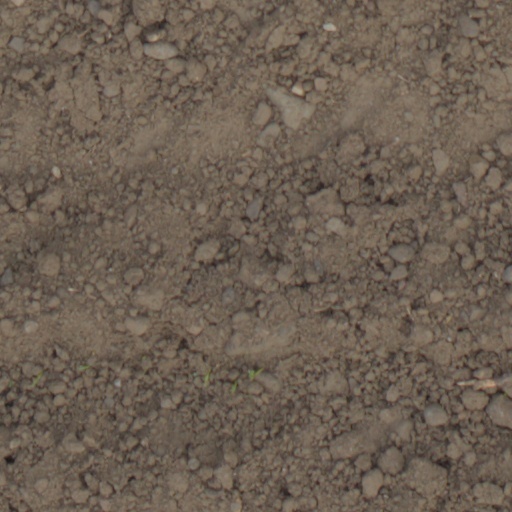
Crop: wheat